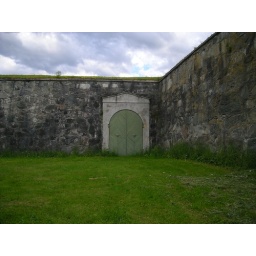
a side door in the wall